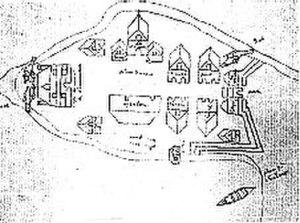
Paul de Chomedey de Maisonneuve, né le 13 février 1612 à Neuville-sur-Vanne et mort le 9 septembre 1676 à Paris, est un officier français et l'un des fondateurs, avec Jeanne Mance, de la ville de Montréal ainsi que son premier gouverneur.